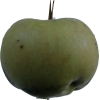
Label: Apple 12